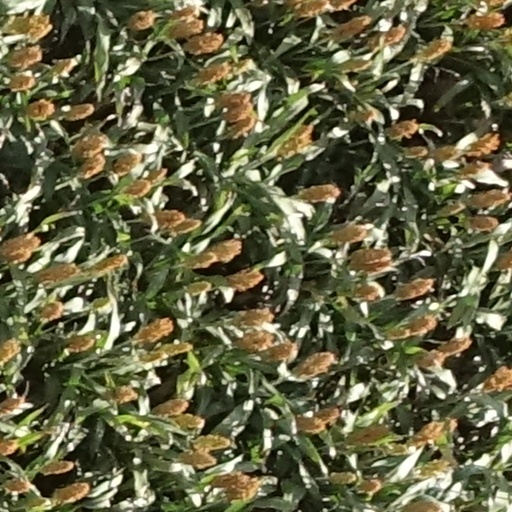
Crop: sorghum